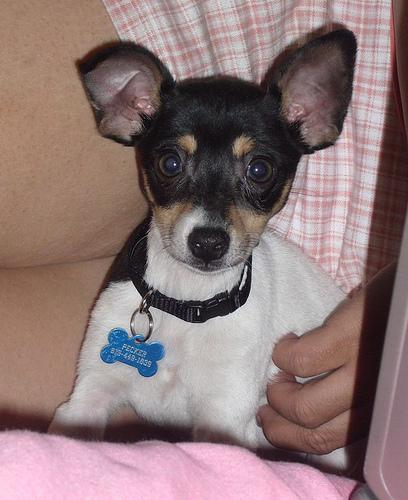
toy_terrier